Asian black bear

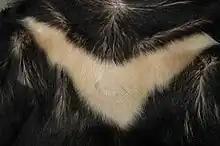
The white V-shaped chest mark of an Asian black bear

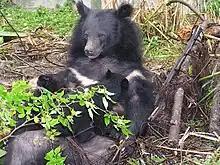
A sow nursing her cubs

The Asian black bear has black fur, a light brown muzzle, and a distinct whitish or creamy patch on the chest, which is sometimes V-shaped. Its ears are bell shaped, proportionately longer than those of other bears, and stick out sideways from the head. Its tail is short, around long.